English Armada

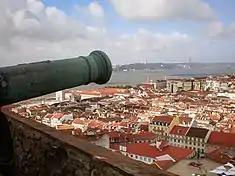
View of Lisbon from the castle of São Jorge

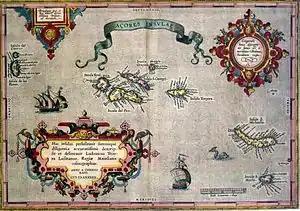
Map of the Azores from 1585

On 30 May, Drake reached the port of Cascais and anchored his fleet between and that of São Julião in a crescent formation as close to the coast as possible. He also ordered raiding vessels to scour the waters of the nearby coastline and the Berlengas islands for enemy ships. Meanwhile, the English army, continually harassed by the Spaniards during their arduous journey, reached Loures, barely from the walls of Lisbon. Though their perilous journey was behind them, the Spanish would not allow them to enjoy much rest for their camp continued to be attacked and any supplies cut off; Norris' army was getting hungrier by the minute. Little did the English know that just outside the city walls were vast stocks of supplies. Fearing the enemy would attack the next day and discover the storehouses along the way, the Archduke ordered Captain Don Juan de Torres to keep them occupied on 31 May whilst the provisions were brought into the city, and if de Torres could inflict losses on the English, all the better. Though the Spanish tried to coax the English into coming out of their trenches, the latter would not move. Meanwhile, so as to deny the English any provisions, what remained in the storehouses after bringing what they could into Lisbon was set ablaze. Because the English were not willing to come out and answer Spanish calls for battle, Captains Juan de Torres, Sancho Bravo, Gaspar de Alarcón and Francisco Malo selected 200 elite harquebusiers supported by some cavalry and carried out a "camisado". Lieutenant Colonel John Sampson's camp was selected as the target of this mission. The Spanish approached the camp at dawn on Thursday, 1 June, Corpus Christi day, shouting "Viva el Rei Dom António!" (Long live Dom António!). The moment they were admitted into the camp, the guards were killed then several soldiers sleeping in their tents were killed before the alarm was shouted. The English hurriedly formed a makeshift defensive line while their compatriots were being massacred. Harquebus fire erupted on both sides and Don Juan de Torres was wounded in the arm; he died from it three-weeks later. The Spanish made a hasty retreat.